Structure of the United States Navy

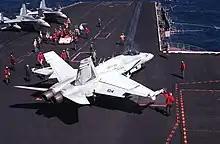
A Marine F/A-18 from VMFA-451 prepares to launch from the

Per sections 8001(a)(2), 8061, 8061(4), and 8063 of title 10, U.S. Code, the United States Marine Corps is (1) a separate branch of the naval service from the U.S. Navy; (2) the Department of the Navy and the U.S. Navy are distinct legal entities; (3) is, along with the U.S. Navy (and U.S. Coast Guard, when assigned) a component of the Department of the Navy; and (4) a branch of U.S. military service, separate from the U.S. Navy, within the Department of the Navy. Furthermore, per sections 8001(a)(1), 5061(4), and 5062(a) of title 10, U.S. Code, (1) the United States Navy does not include the United States Marine Corps (2); the U.S. Marine Corps is a separate component service, from either the U.S. Navy or the U.S. Coast Guard within the Department of the Navy; and (3) the U.S. Marine Corps is not a component of the U.S. Navy.